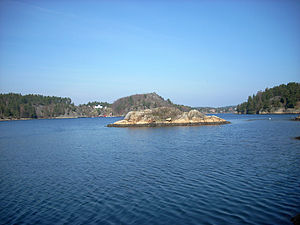
Fjorde i Norge / Fjorde efter fylke / Aust-Agder
Gartafjorden